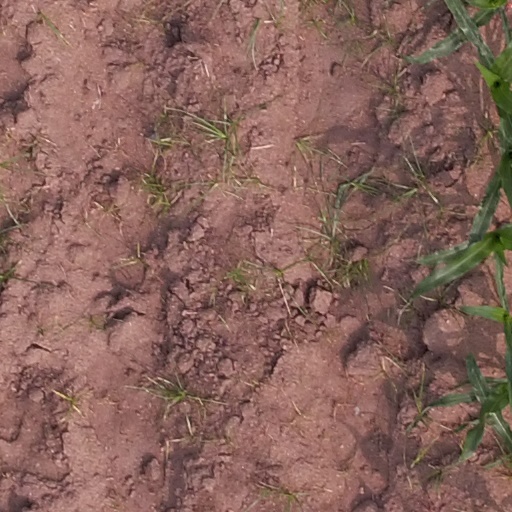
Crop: maize; corn